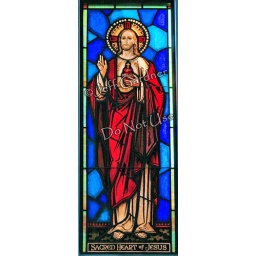
Stained glass window in St. Edward's Catholic Church in Drayton, ND.